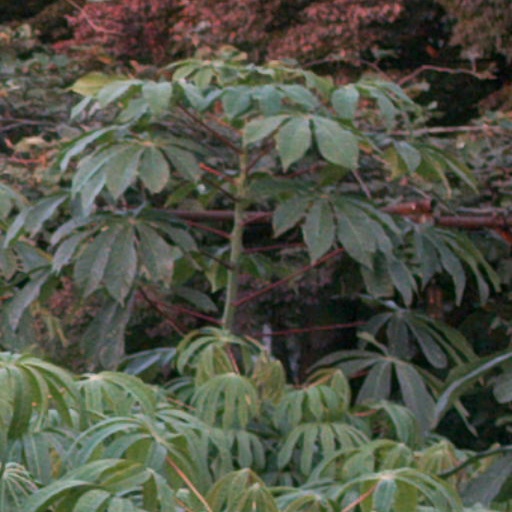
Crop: cassava